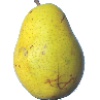
Label: Pear Monster 1